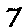
Label: 7